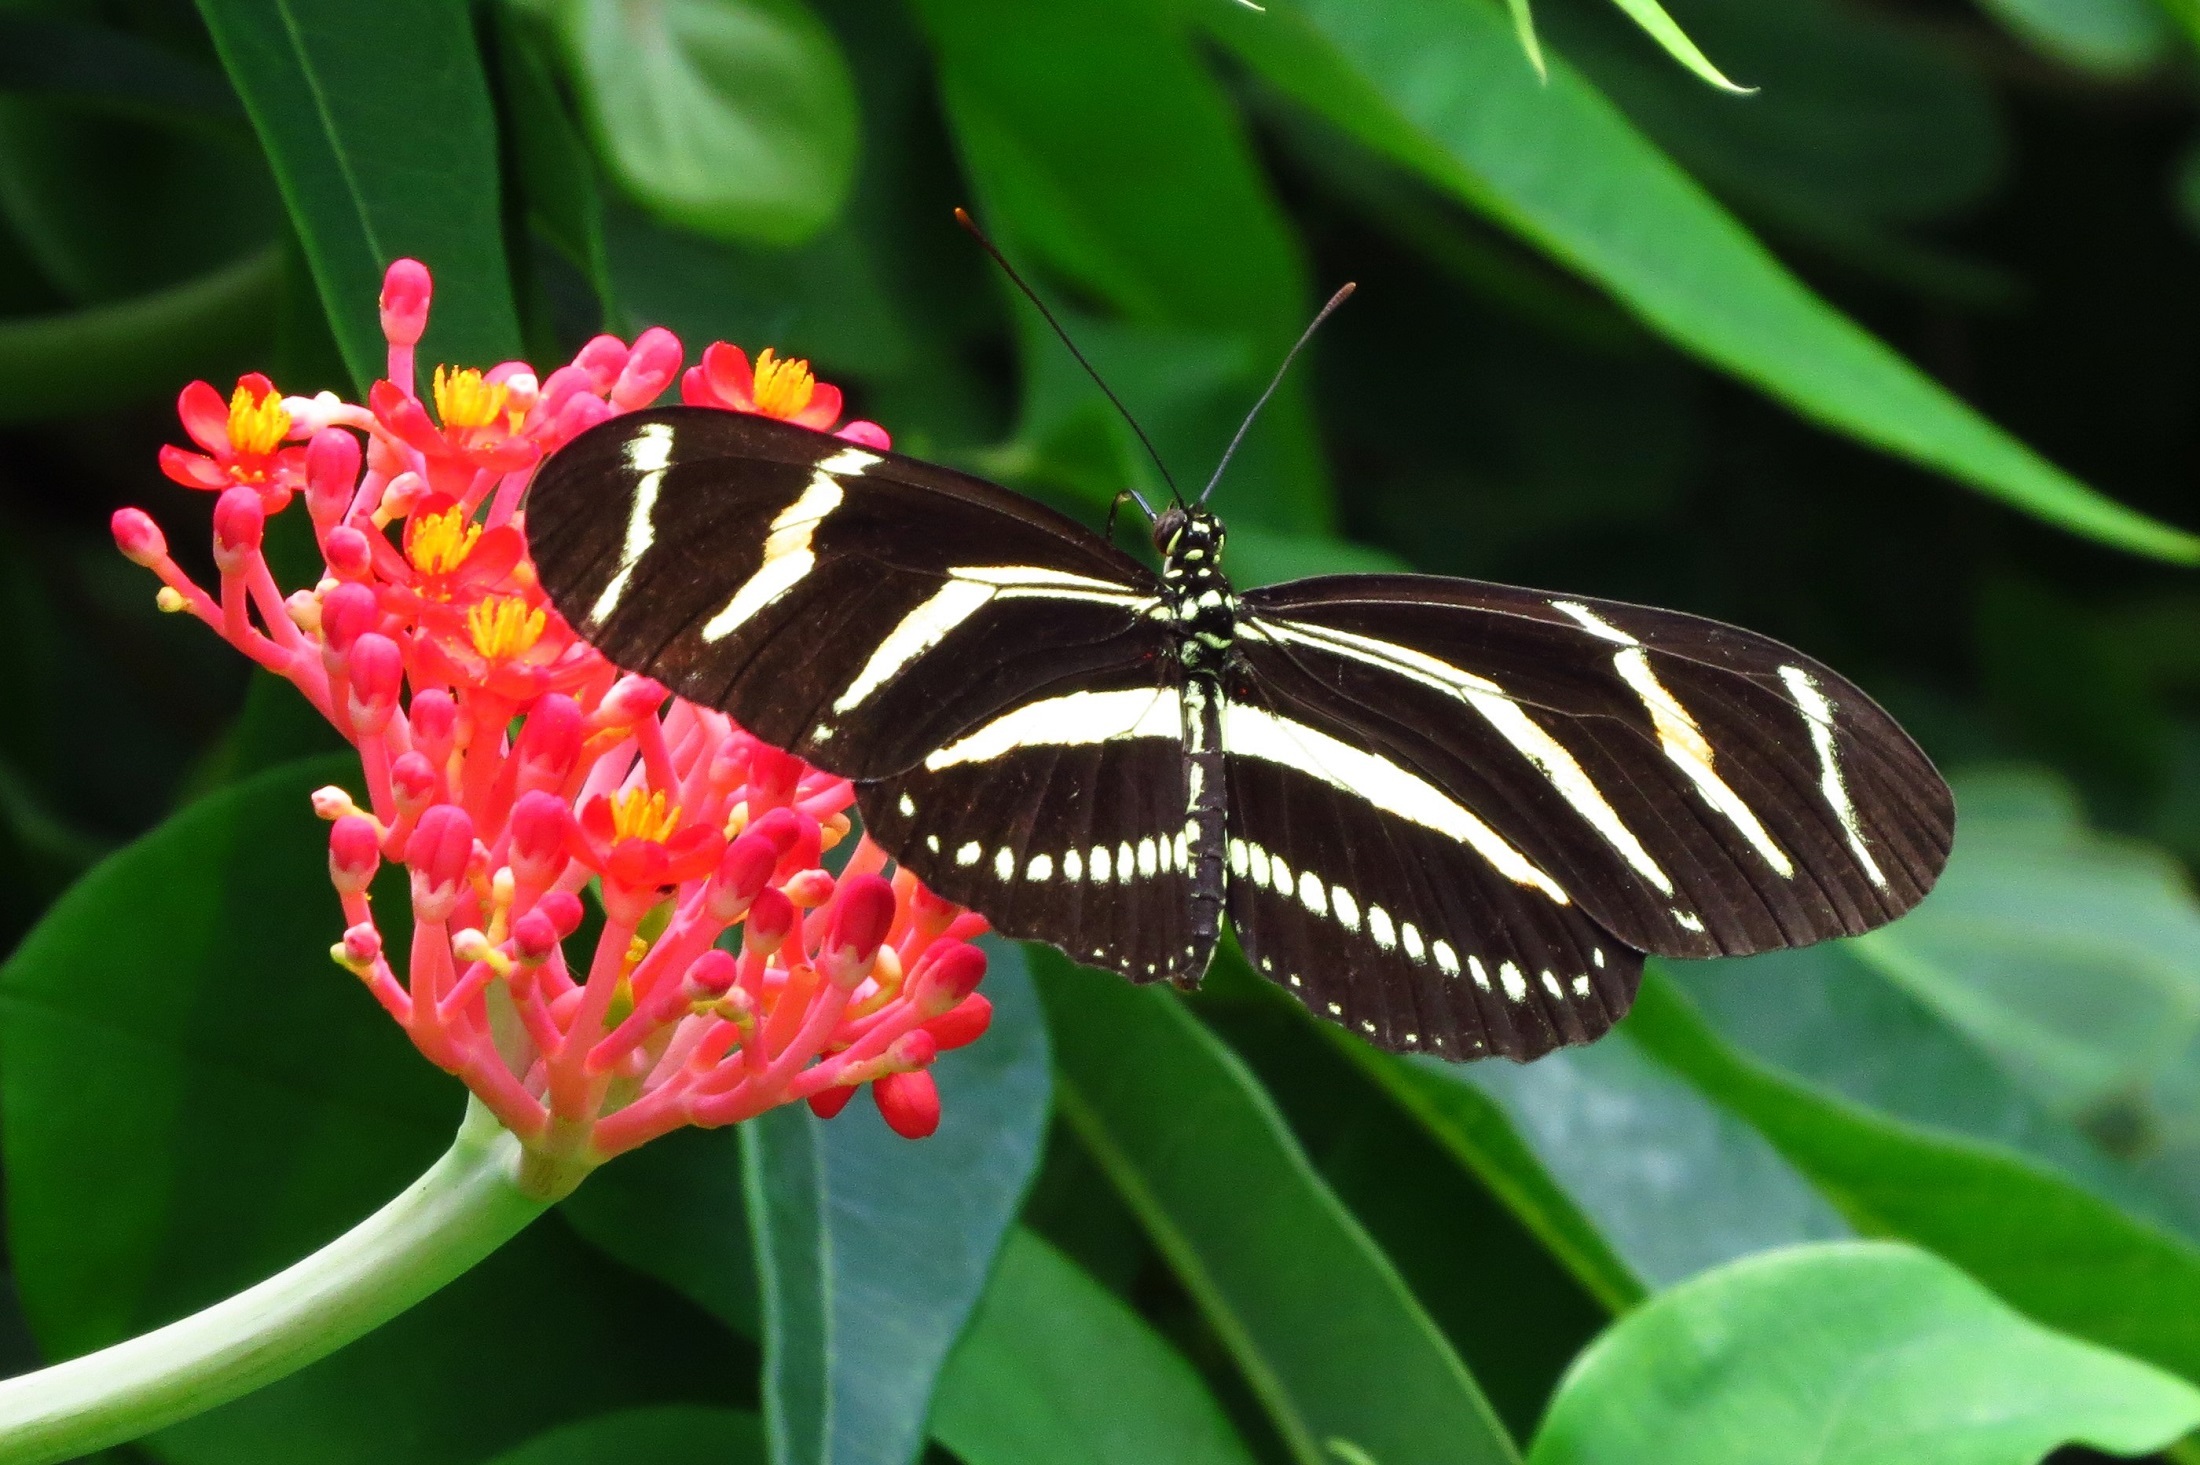
nature, blossom, plant, white, flower, bloom, wildlife, insect, macro, botany, butterfly, black, colorful, flora, fauna, invertebrate, monarch butterfly, delicate, resting, fragile, nectar, macro photography, arthropod, pollinator, moths and butterflies, zebra longwing, heliconius charitonia